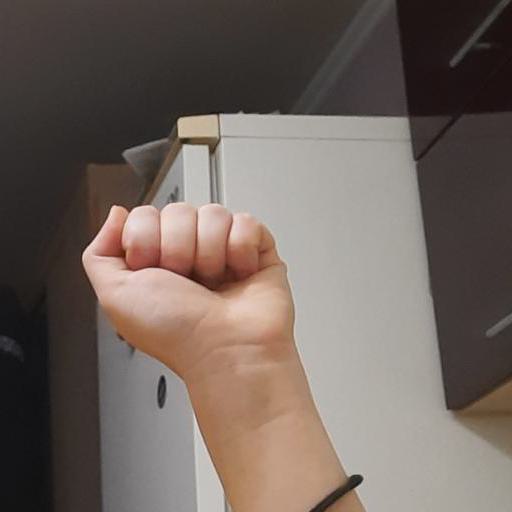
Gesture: fist